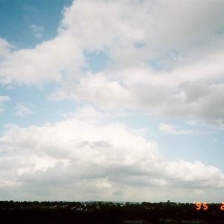
Cloud type: Stratocumulus